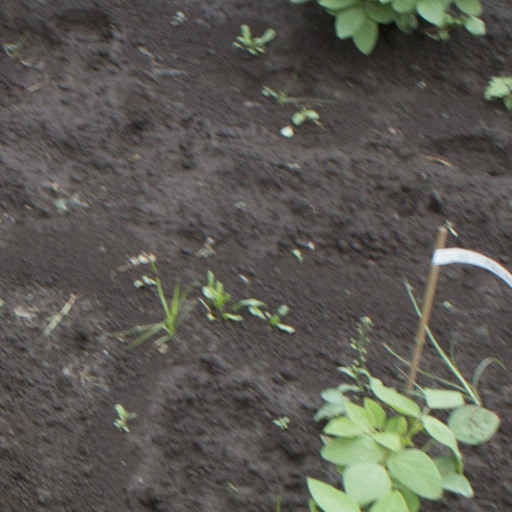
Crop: soybean